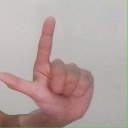
अक्षर: ल